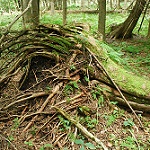
Label: forest